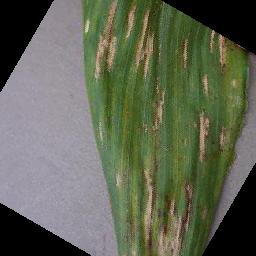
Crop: corn
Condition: (maize)_cercospora_spot_gray_spot